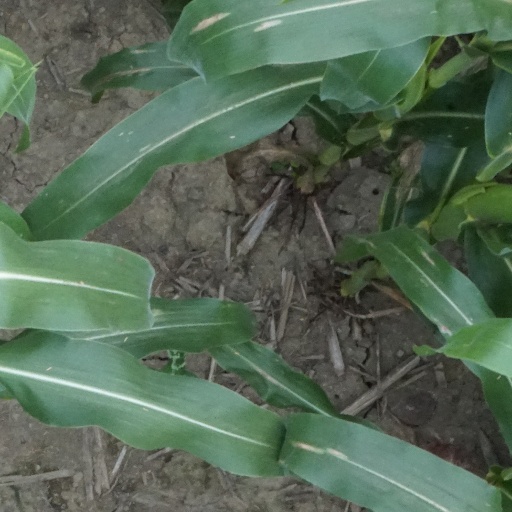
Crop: maize; corn